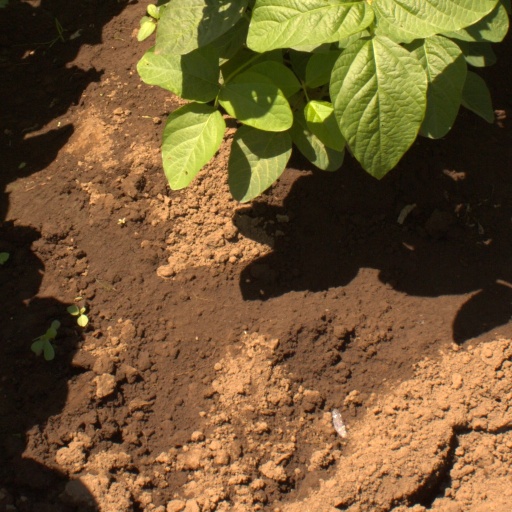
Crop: soybean